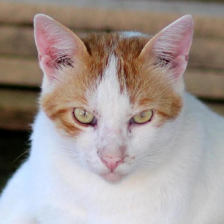
Label: animals